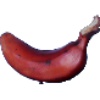
Label: red_banana